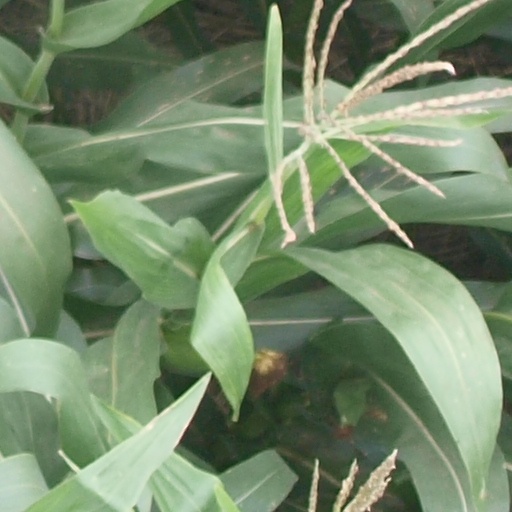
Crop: maize; corn